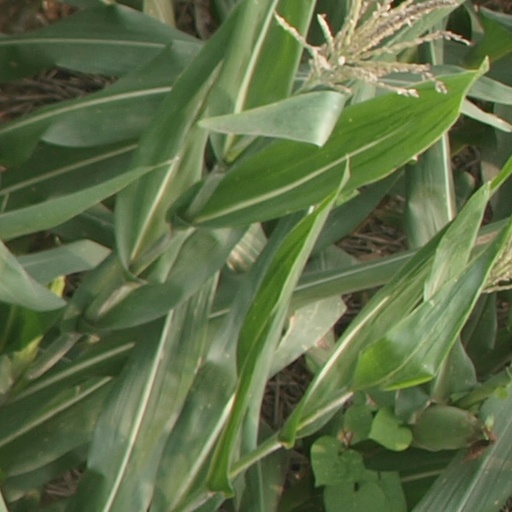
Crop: maize; corn